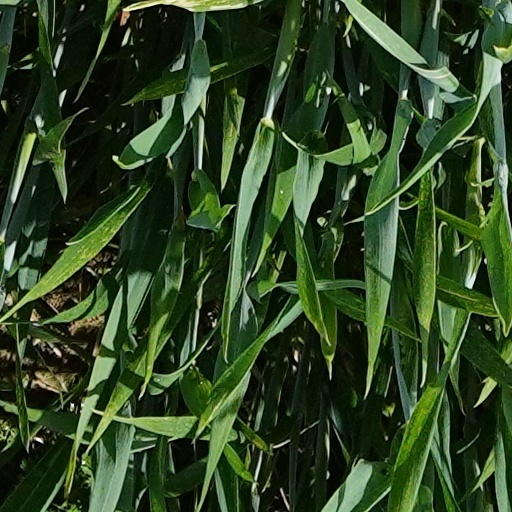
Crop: wheat